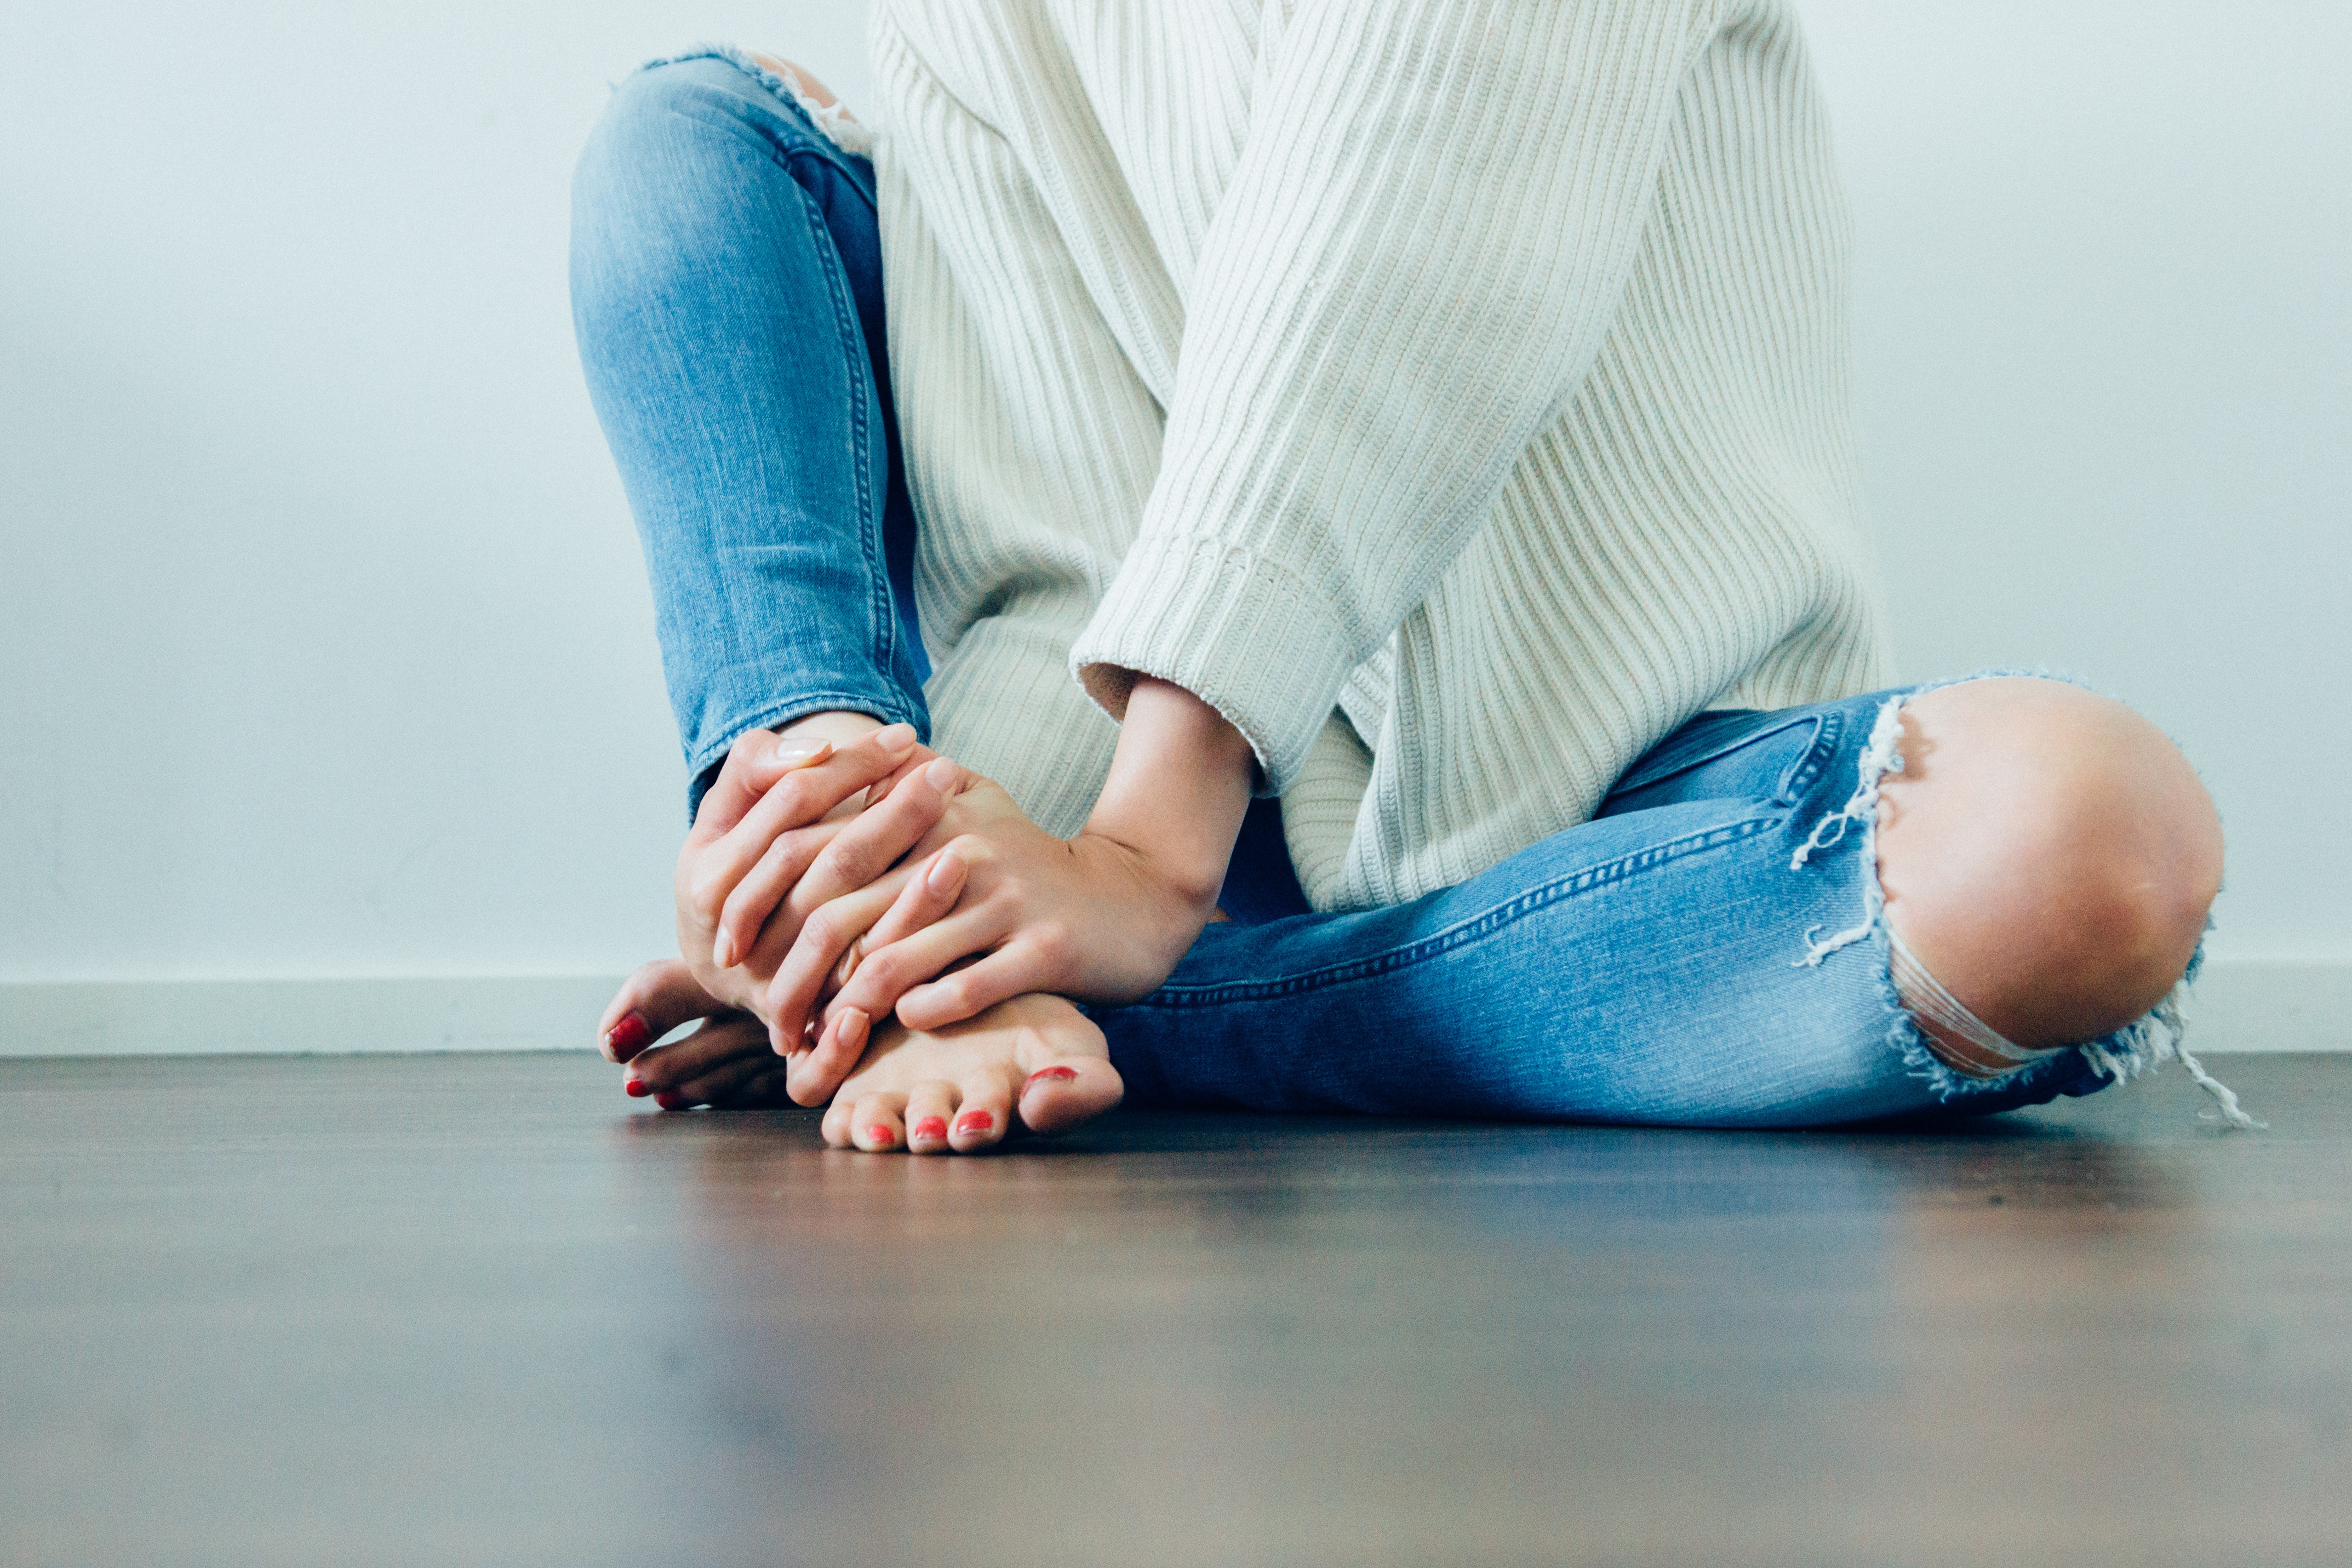
person, girl, woman, female, leg, model, young, jeans, sitting, fashion, blue, clothing, lifestyle, arm, modern, shirt, denim, comfy, human body, trousers, pants, sports, thigh, footwear, yoga, style, knee, casual, photo shoot, sense, pullover, ruptured, human positions, human action, physical fitness